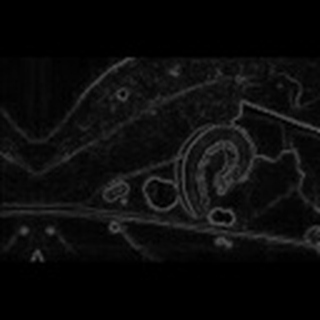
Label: cotton_army_worm